Pippa Hayward

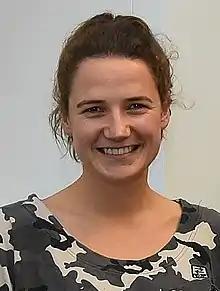
Hayward in 2017

Pippa Hayward (born 23 May 1990) is a New Zealand field hockey player who has represented her country.